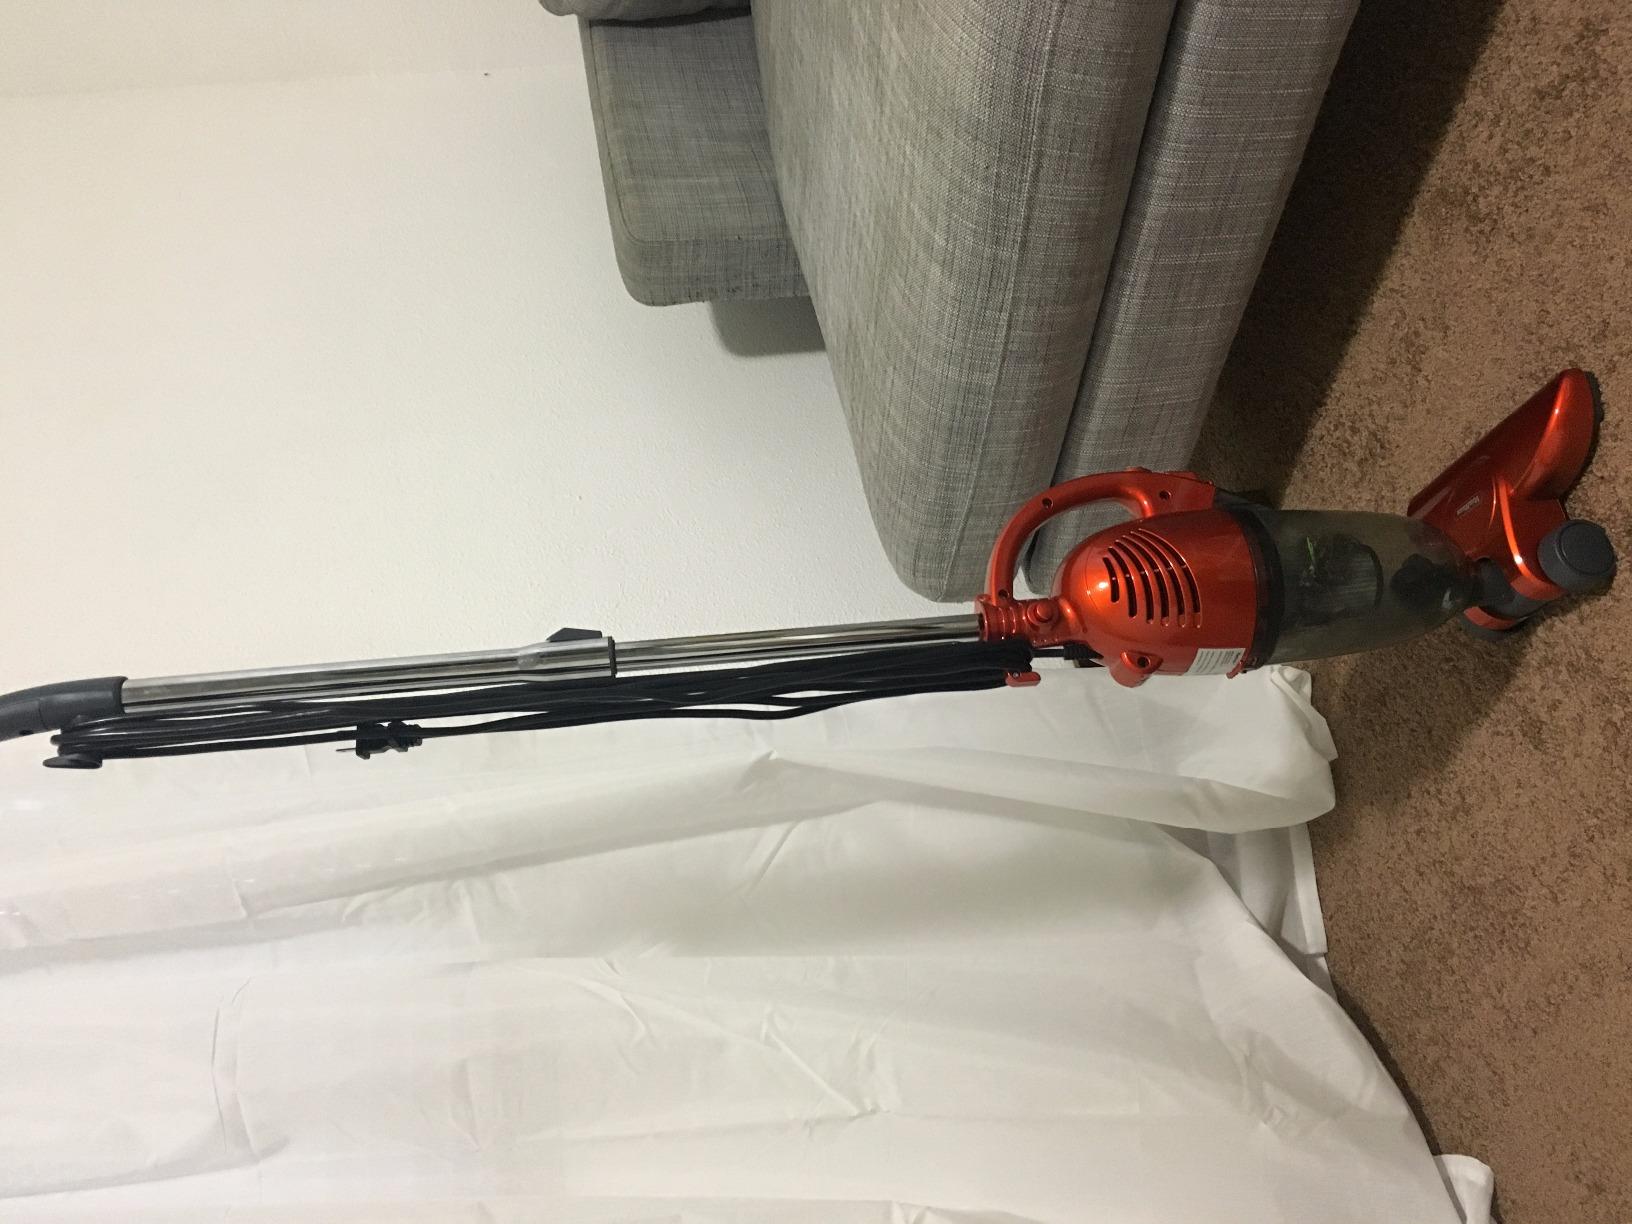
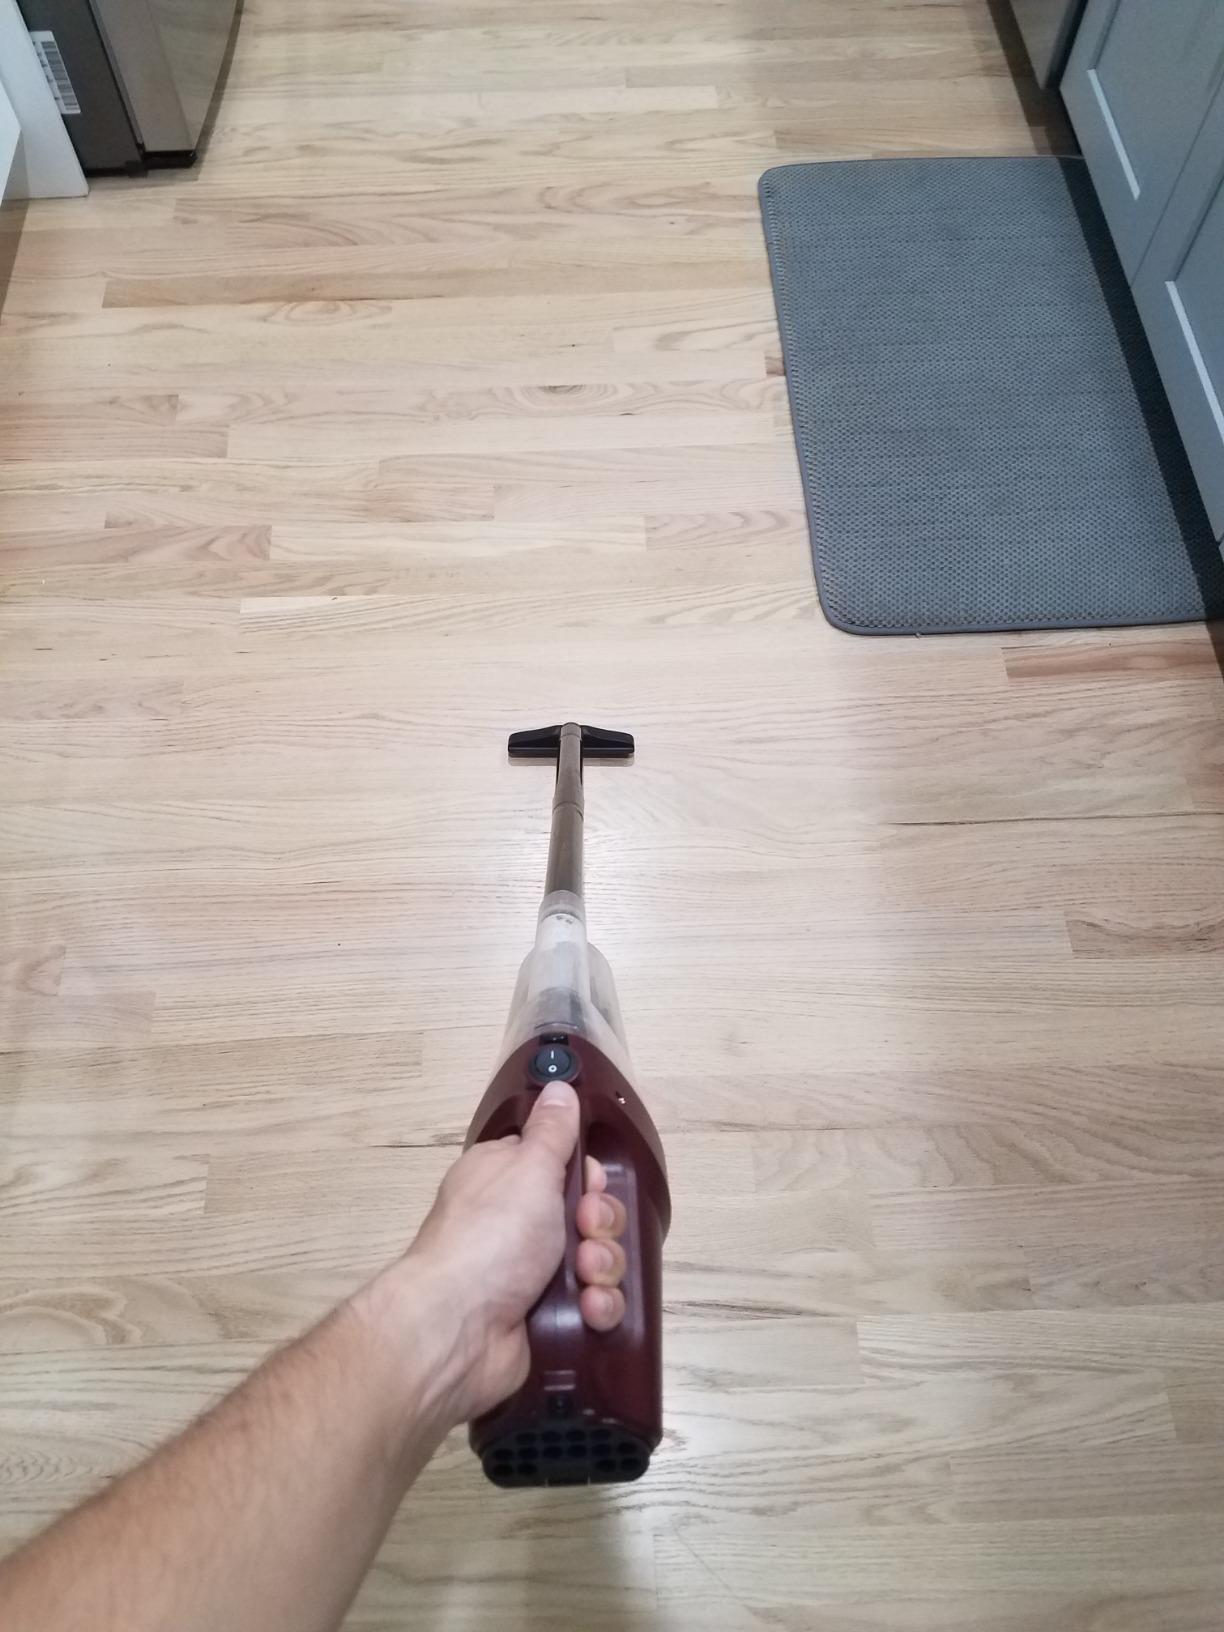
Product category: items_vacuum
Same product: no